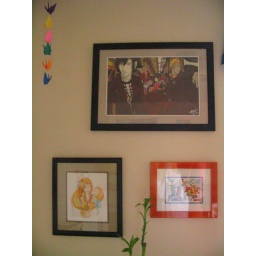
On the wall above my computer desk hangs the artwork of Christy Lijewski that I have framed.